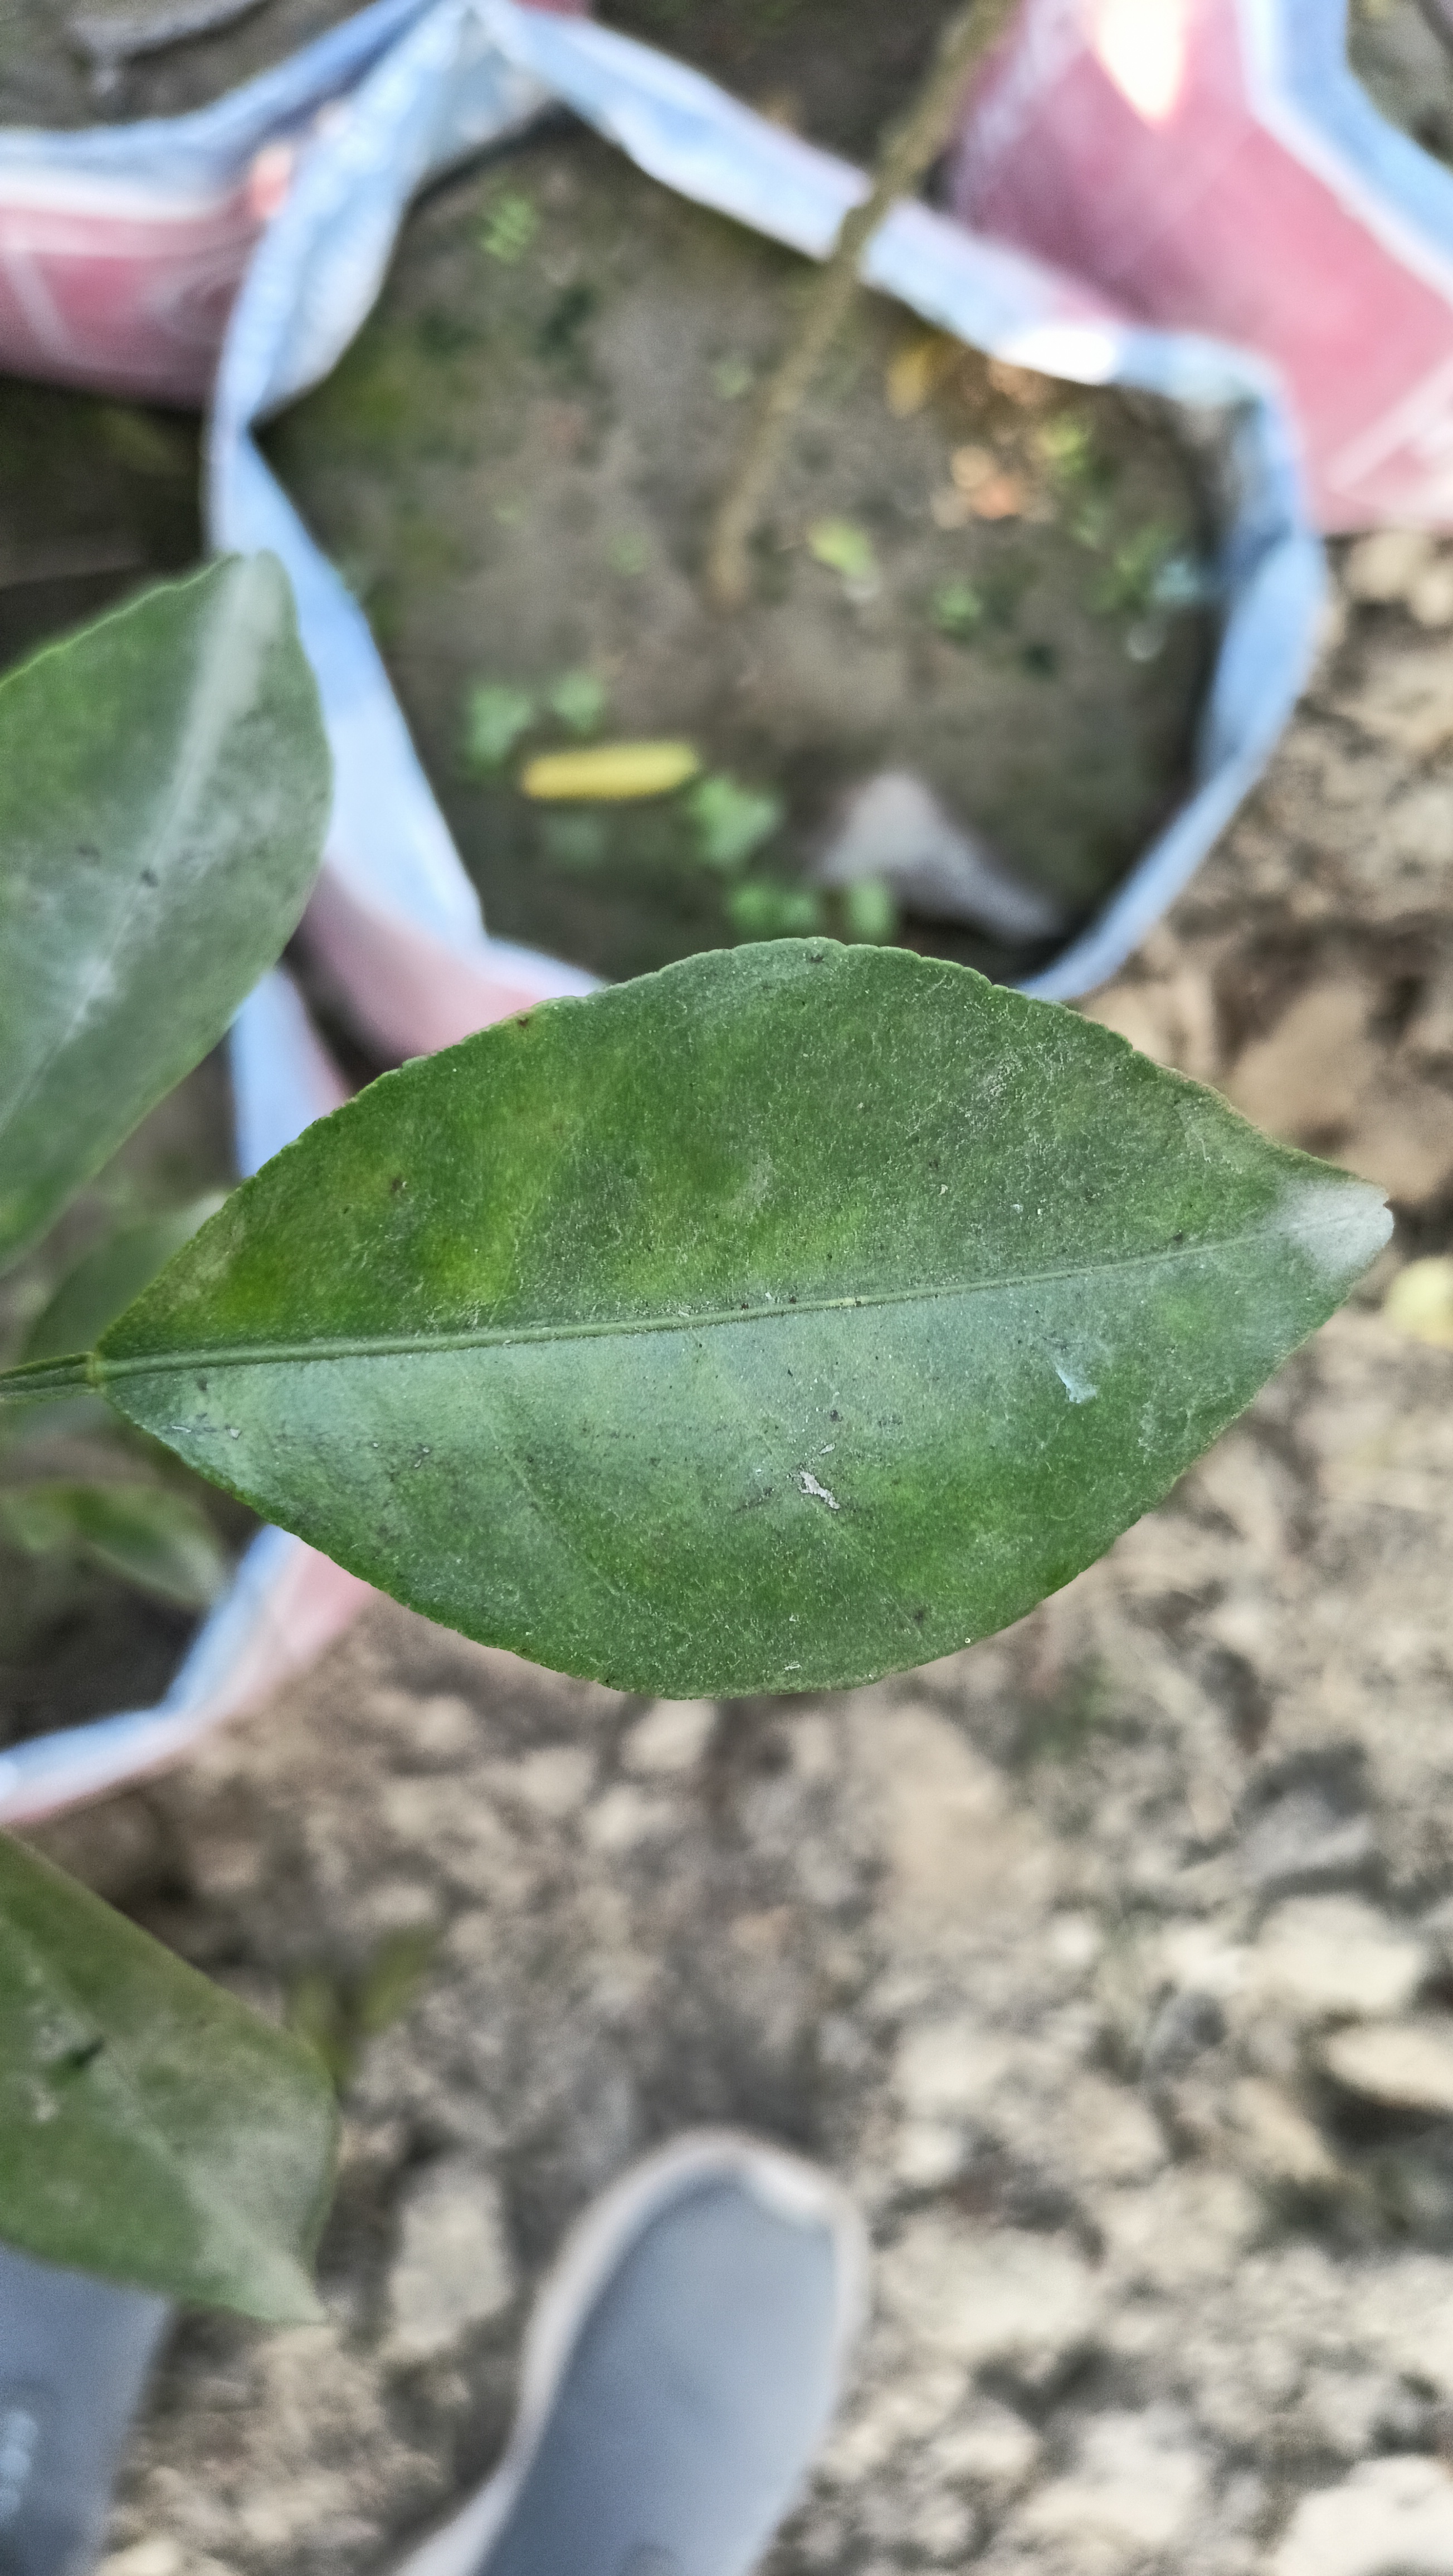
Mandarin leaf variety: China Mishti